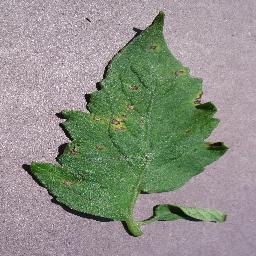
Label: Tomato___Septoria_leaf_spot